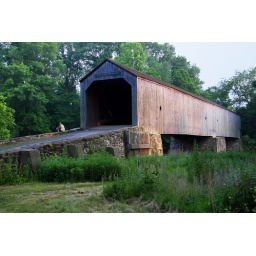
Girl sitting and thinking by covered bridge in Tyler Park.